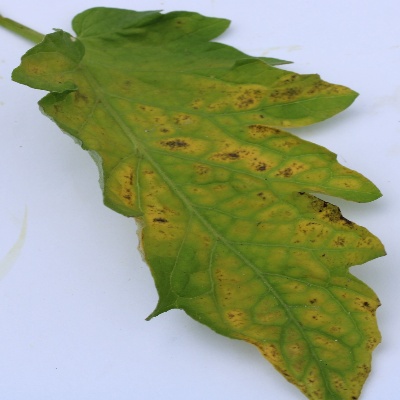
Crop: Tomato
Condition: septoria leaf spot